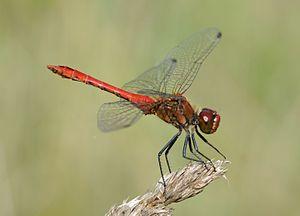
Un Sympétrum rouge sang (Sympetrum sanguineum) mâle se dresse pour minimiser la surface de son corps exposée au soleil et ainsi se rafraîchir.